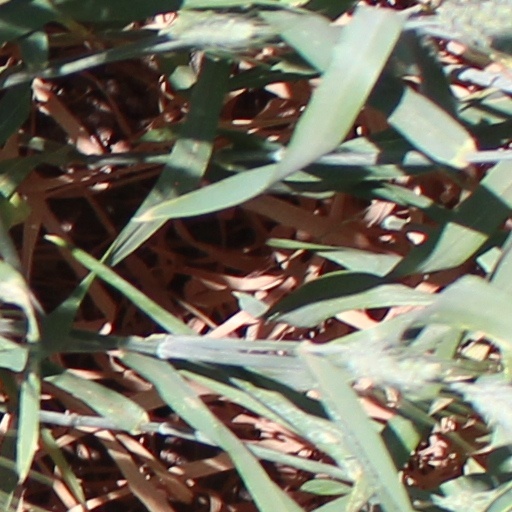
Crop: wheat